Dalecarlia Reservoir

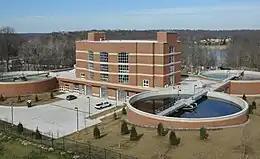
Residuals processing facility at the Dalecarlia Reservoir

According to the Köppen Climate Classification system, the area has a humid subtropical climate, abbreviated "Cfa" on climate maps. The hottest temperature recorded at Dalecarlia Reservoir was on August 17, 1997, while the coldest temperature recorded was on January 21, 1985.